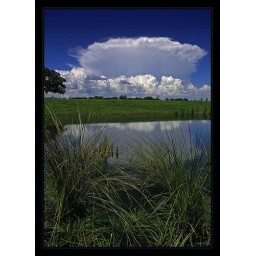
A thunderhead towers over the other clouds in The Villages, Florida.